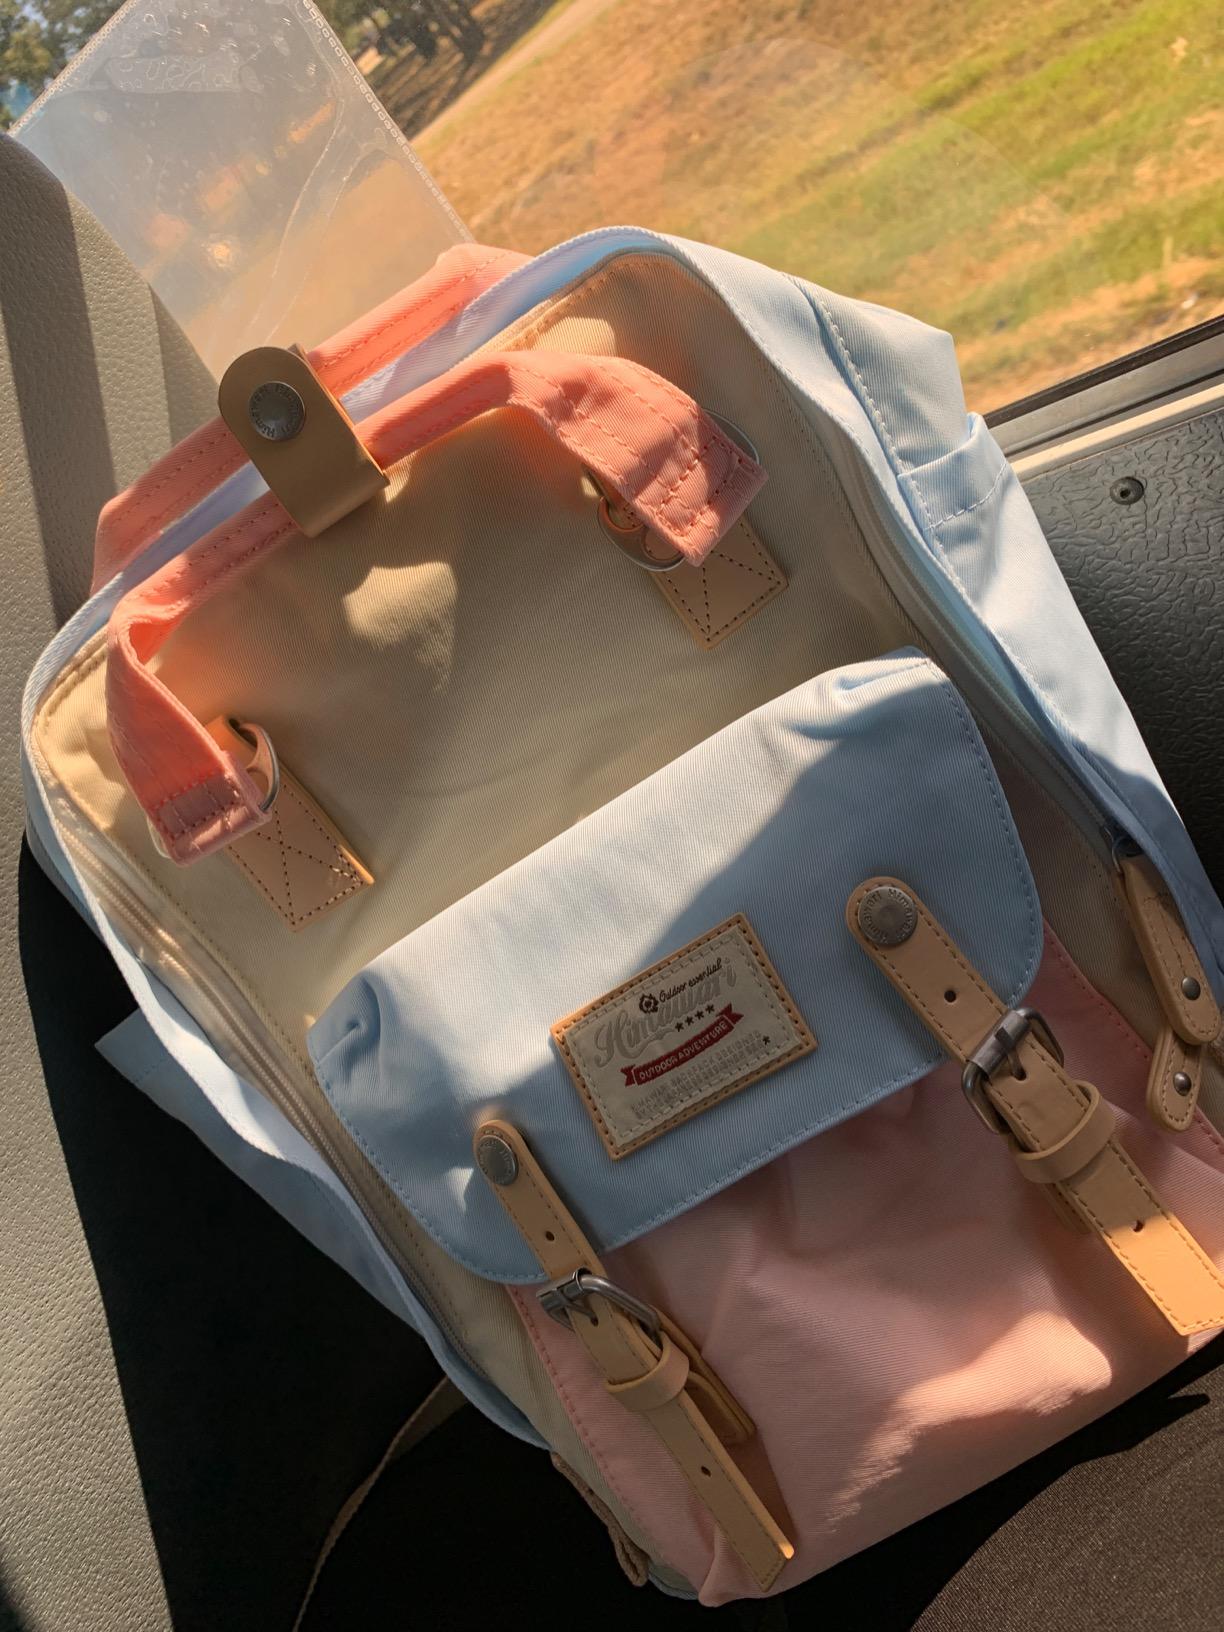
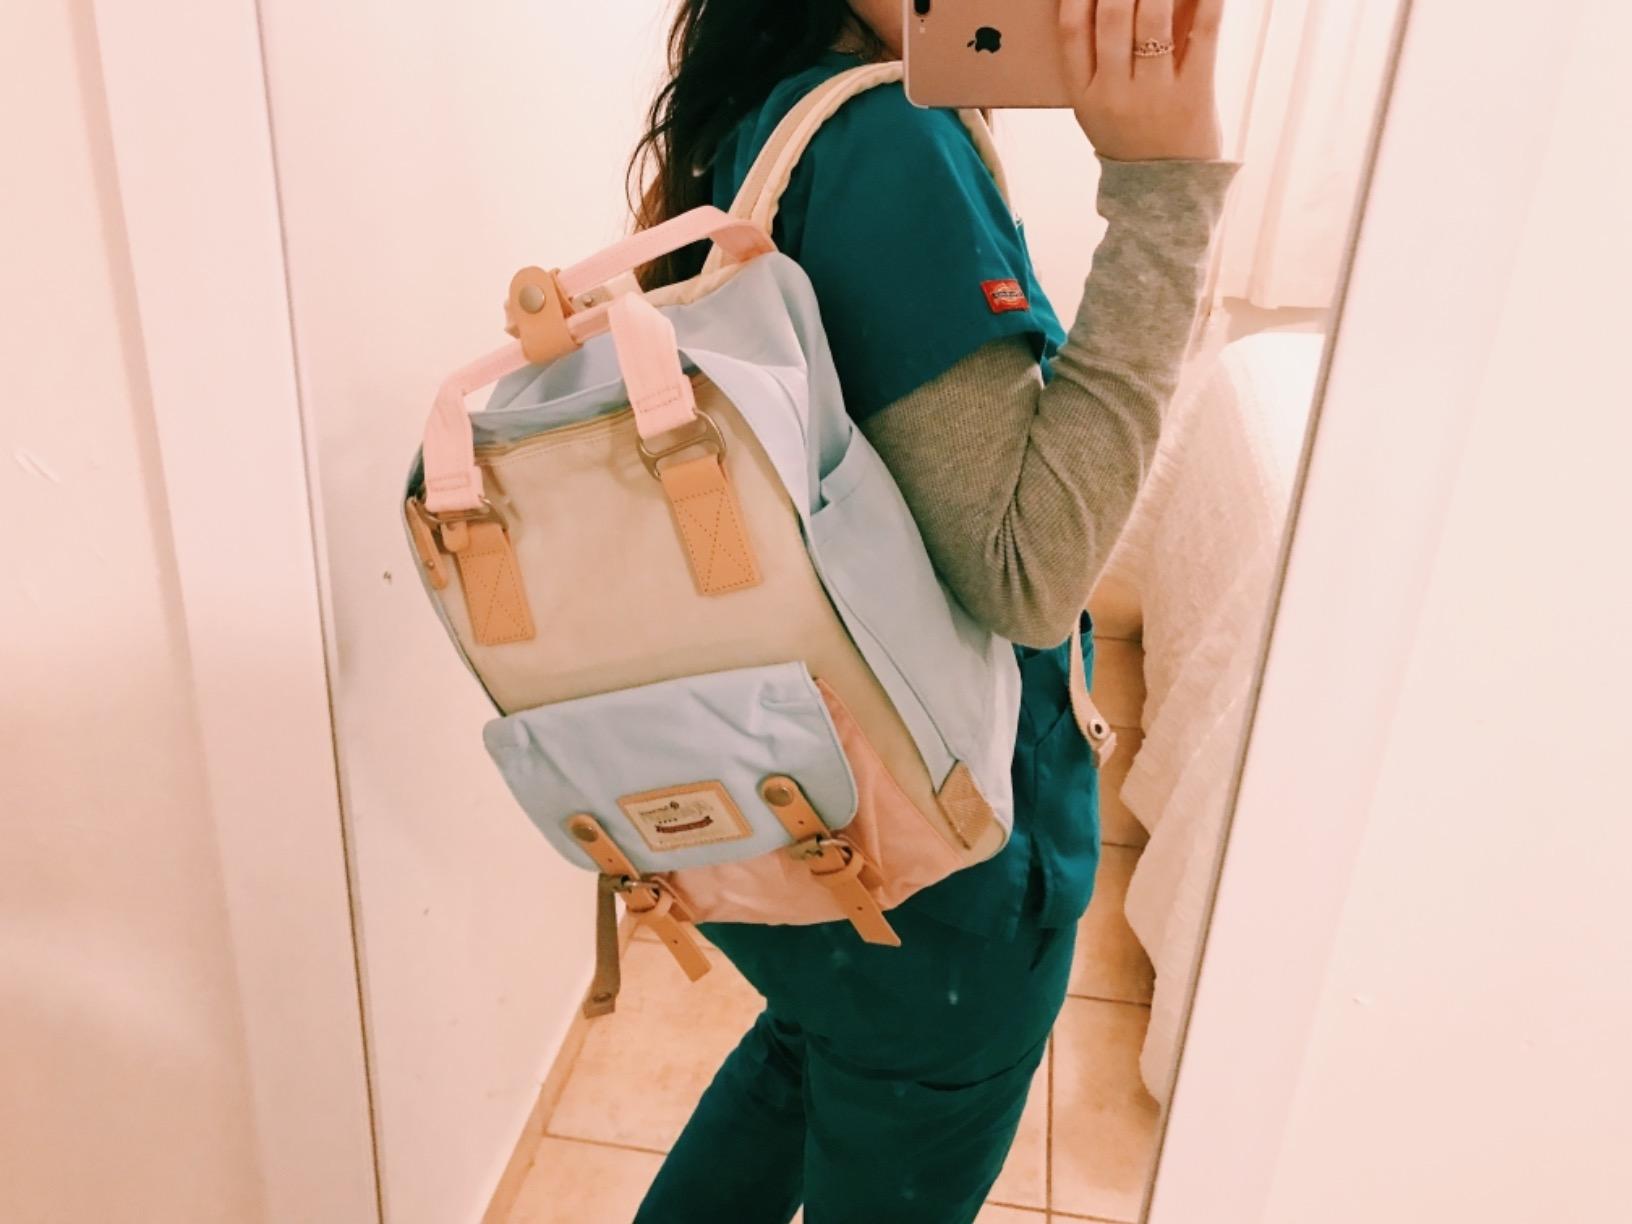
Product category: bag
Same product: yes